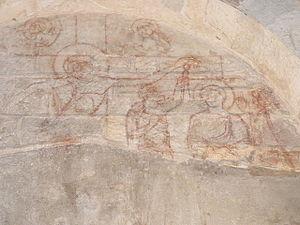
L'abbaye Saint-Pierre-et-Saint-Caprais de Mozac, plus communément appelée abbaye de Mozac, est l'une des plus anciennes et des plus importantes abbayes de Basse-Auvergne. Située à Mozac, elle est fondée à la fin du VIIᵉ siècle et régie dès l'origine par la règle de saint Benoît. Elle est rattachée à l'abbaye de Cluny en 1095 et porte le titre d'« abbaye royale ». Les moines la quittent à la Révolution française et l'abbatiale devient l'église paroissiale unique du village de Mozac en 1790.